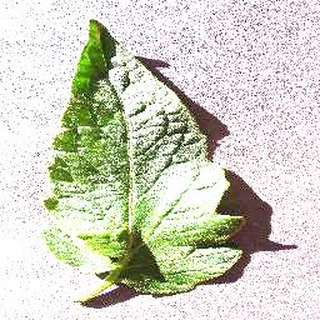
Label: healthy_tomato